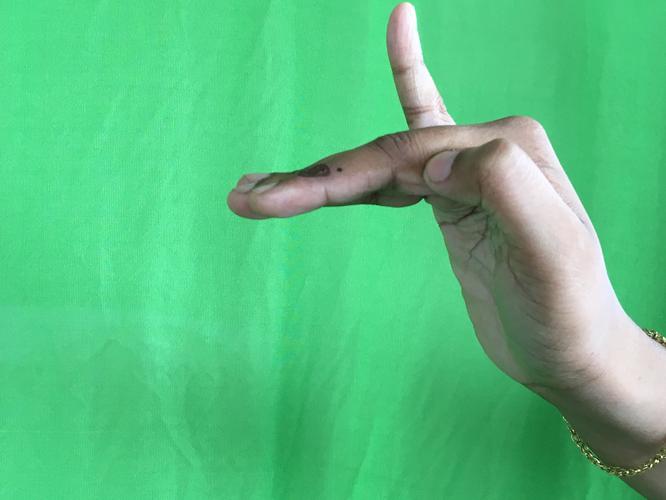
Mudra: Hamsapaksha
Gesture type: double_hand